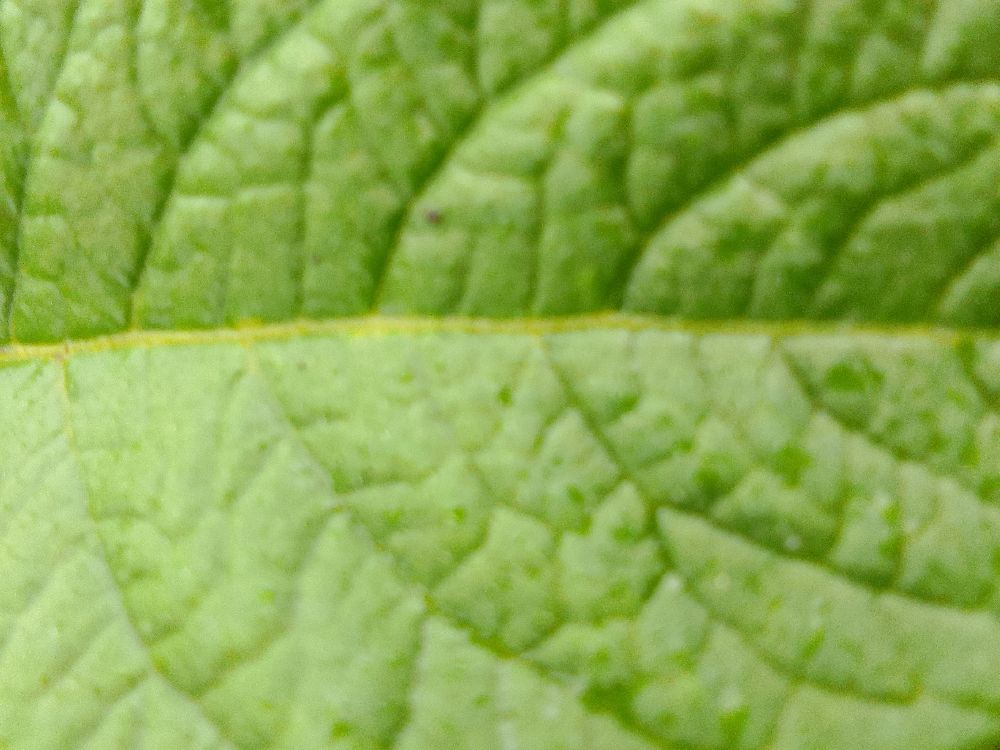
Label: Healthy